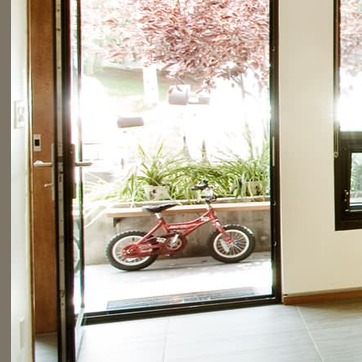
Material: foliage